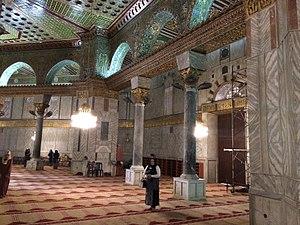
Le dôme du Rocher ou la coupole du Rocher, appelé parfois mosquée d'Omar à tort, « premier monument qui se voulut une création esthétique majeure de l'Islam », est un sanctuaire érigé sur ordre du calife Abd al-Malik ibn Marwan à Jérusalem-Est, sur le « Haram al-Charif », le site qui comprend aussi la mosquée al-Aqsa, est le troisième lieu saint musulman après La Mecque et Médine.